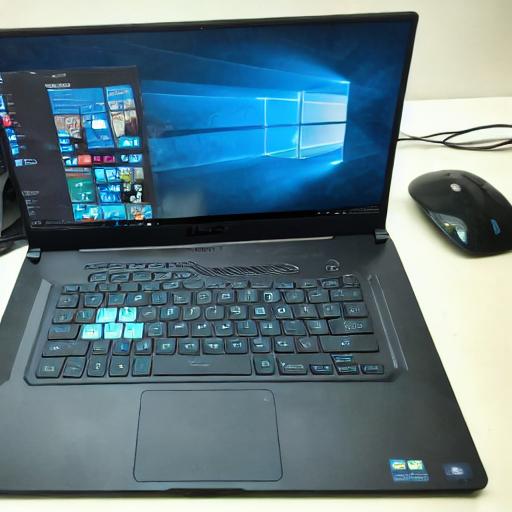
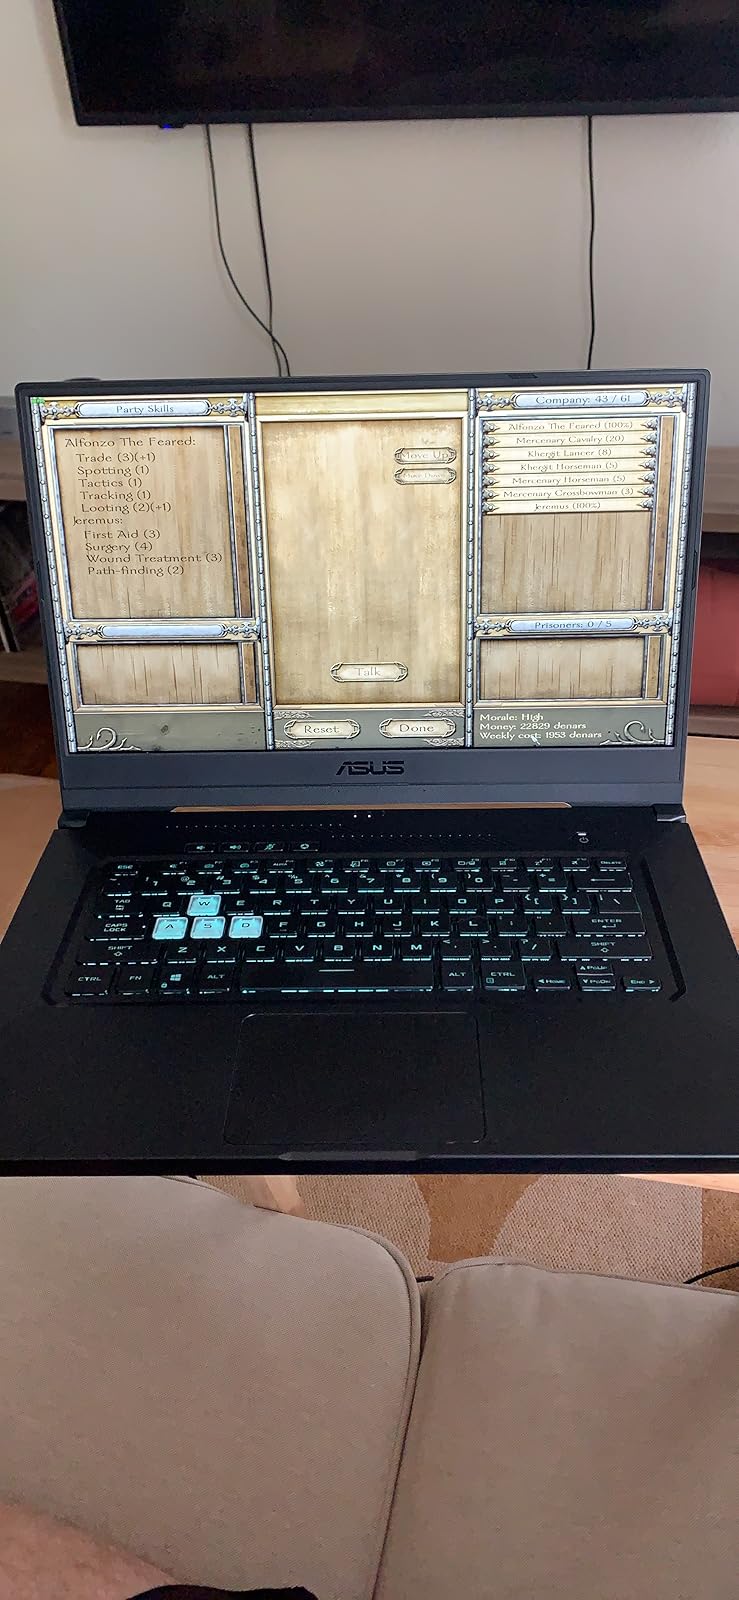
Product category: laptop
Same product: no